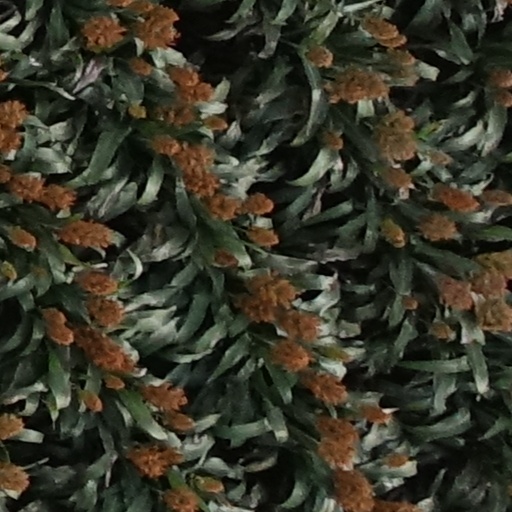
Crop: sorghum